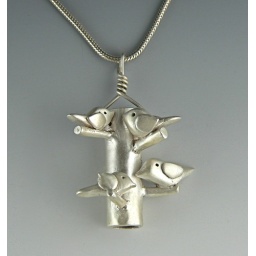
Four little birds sit on a bird feeder, enjoying their breakfast. Hand sculpted in fine silver.